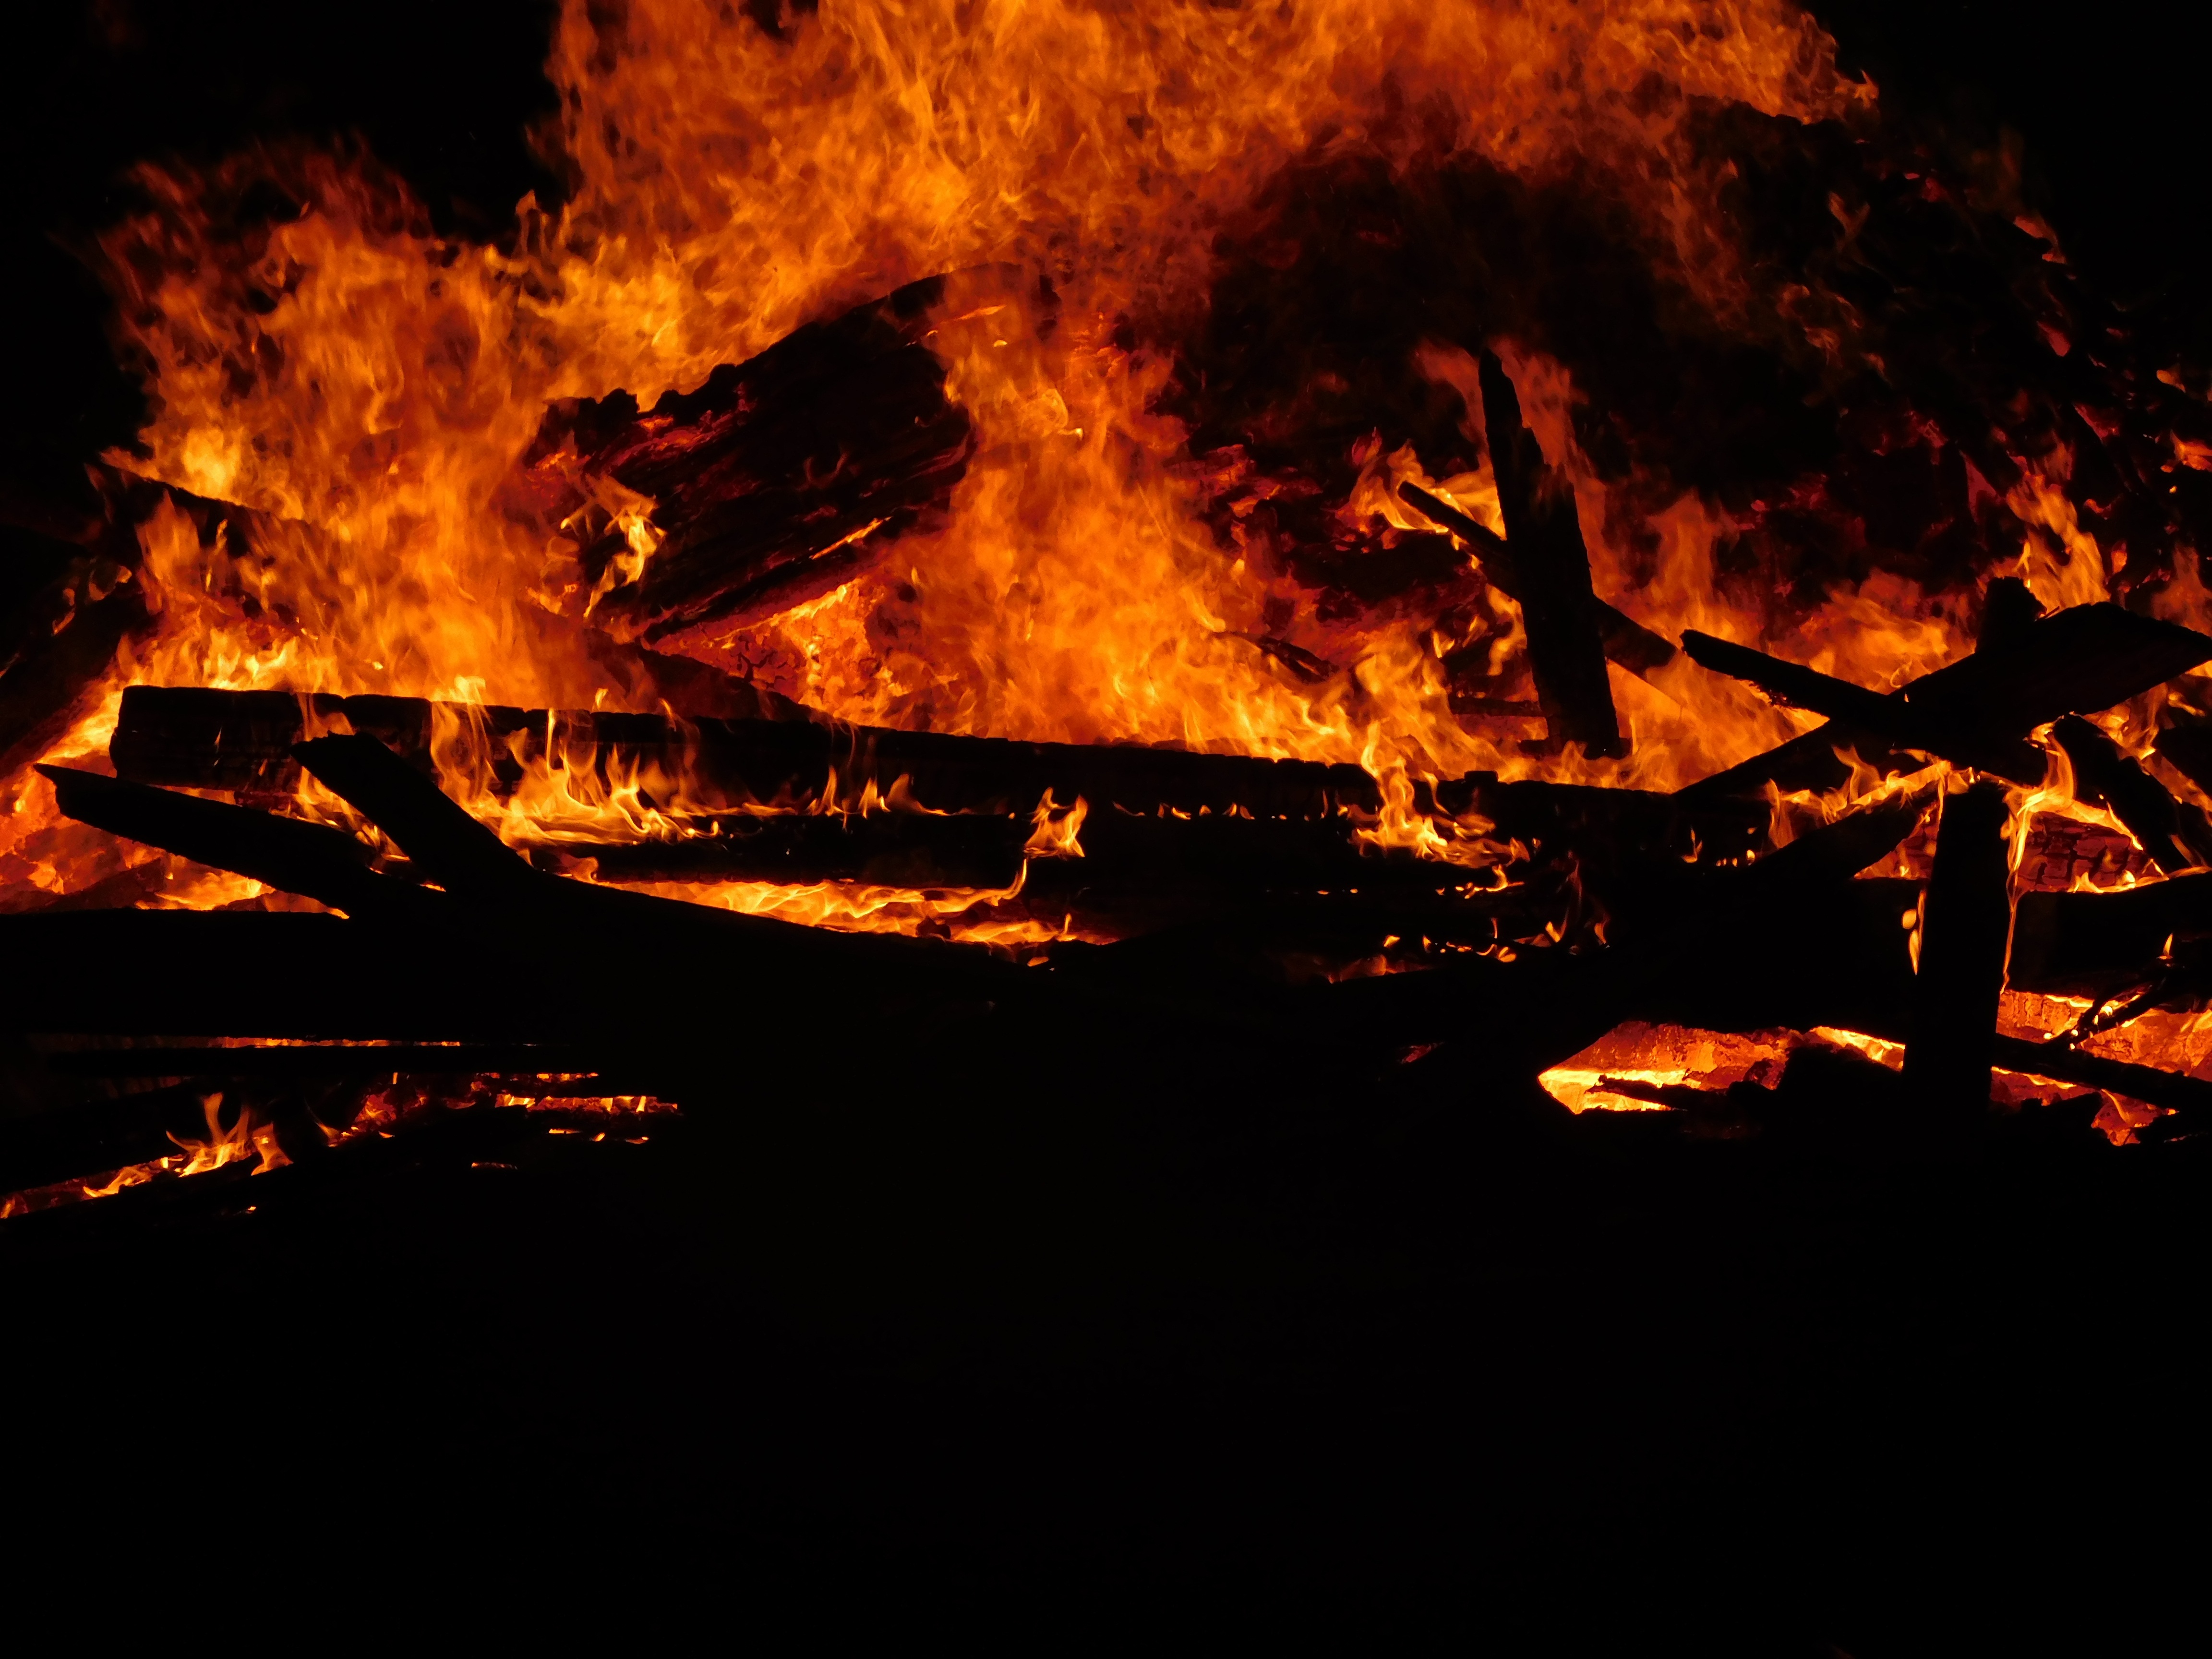
wood, warm, orange, red, flame, fire, glow, darkness, campfire, bonfire, heat, energy, sparkle, burn, hot, heiss, evolutionary, geological phenomenon